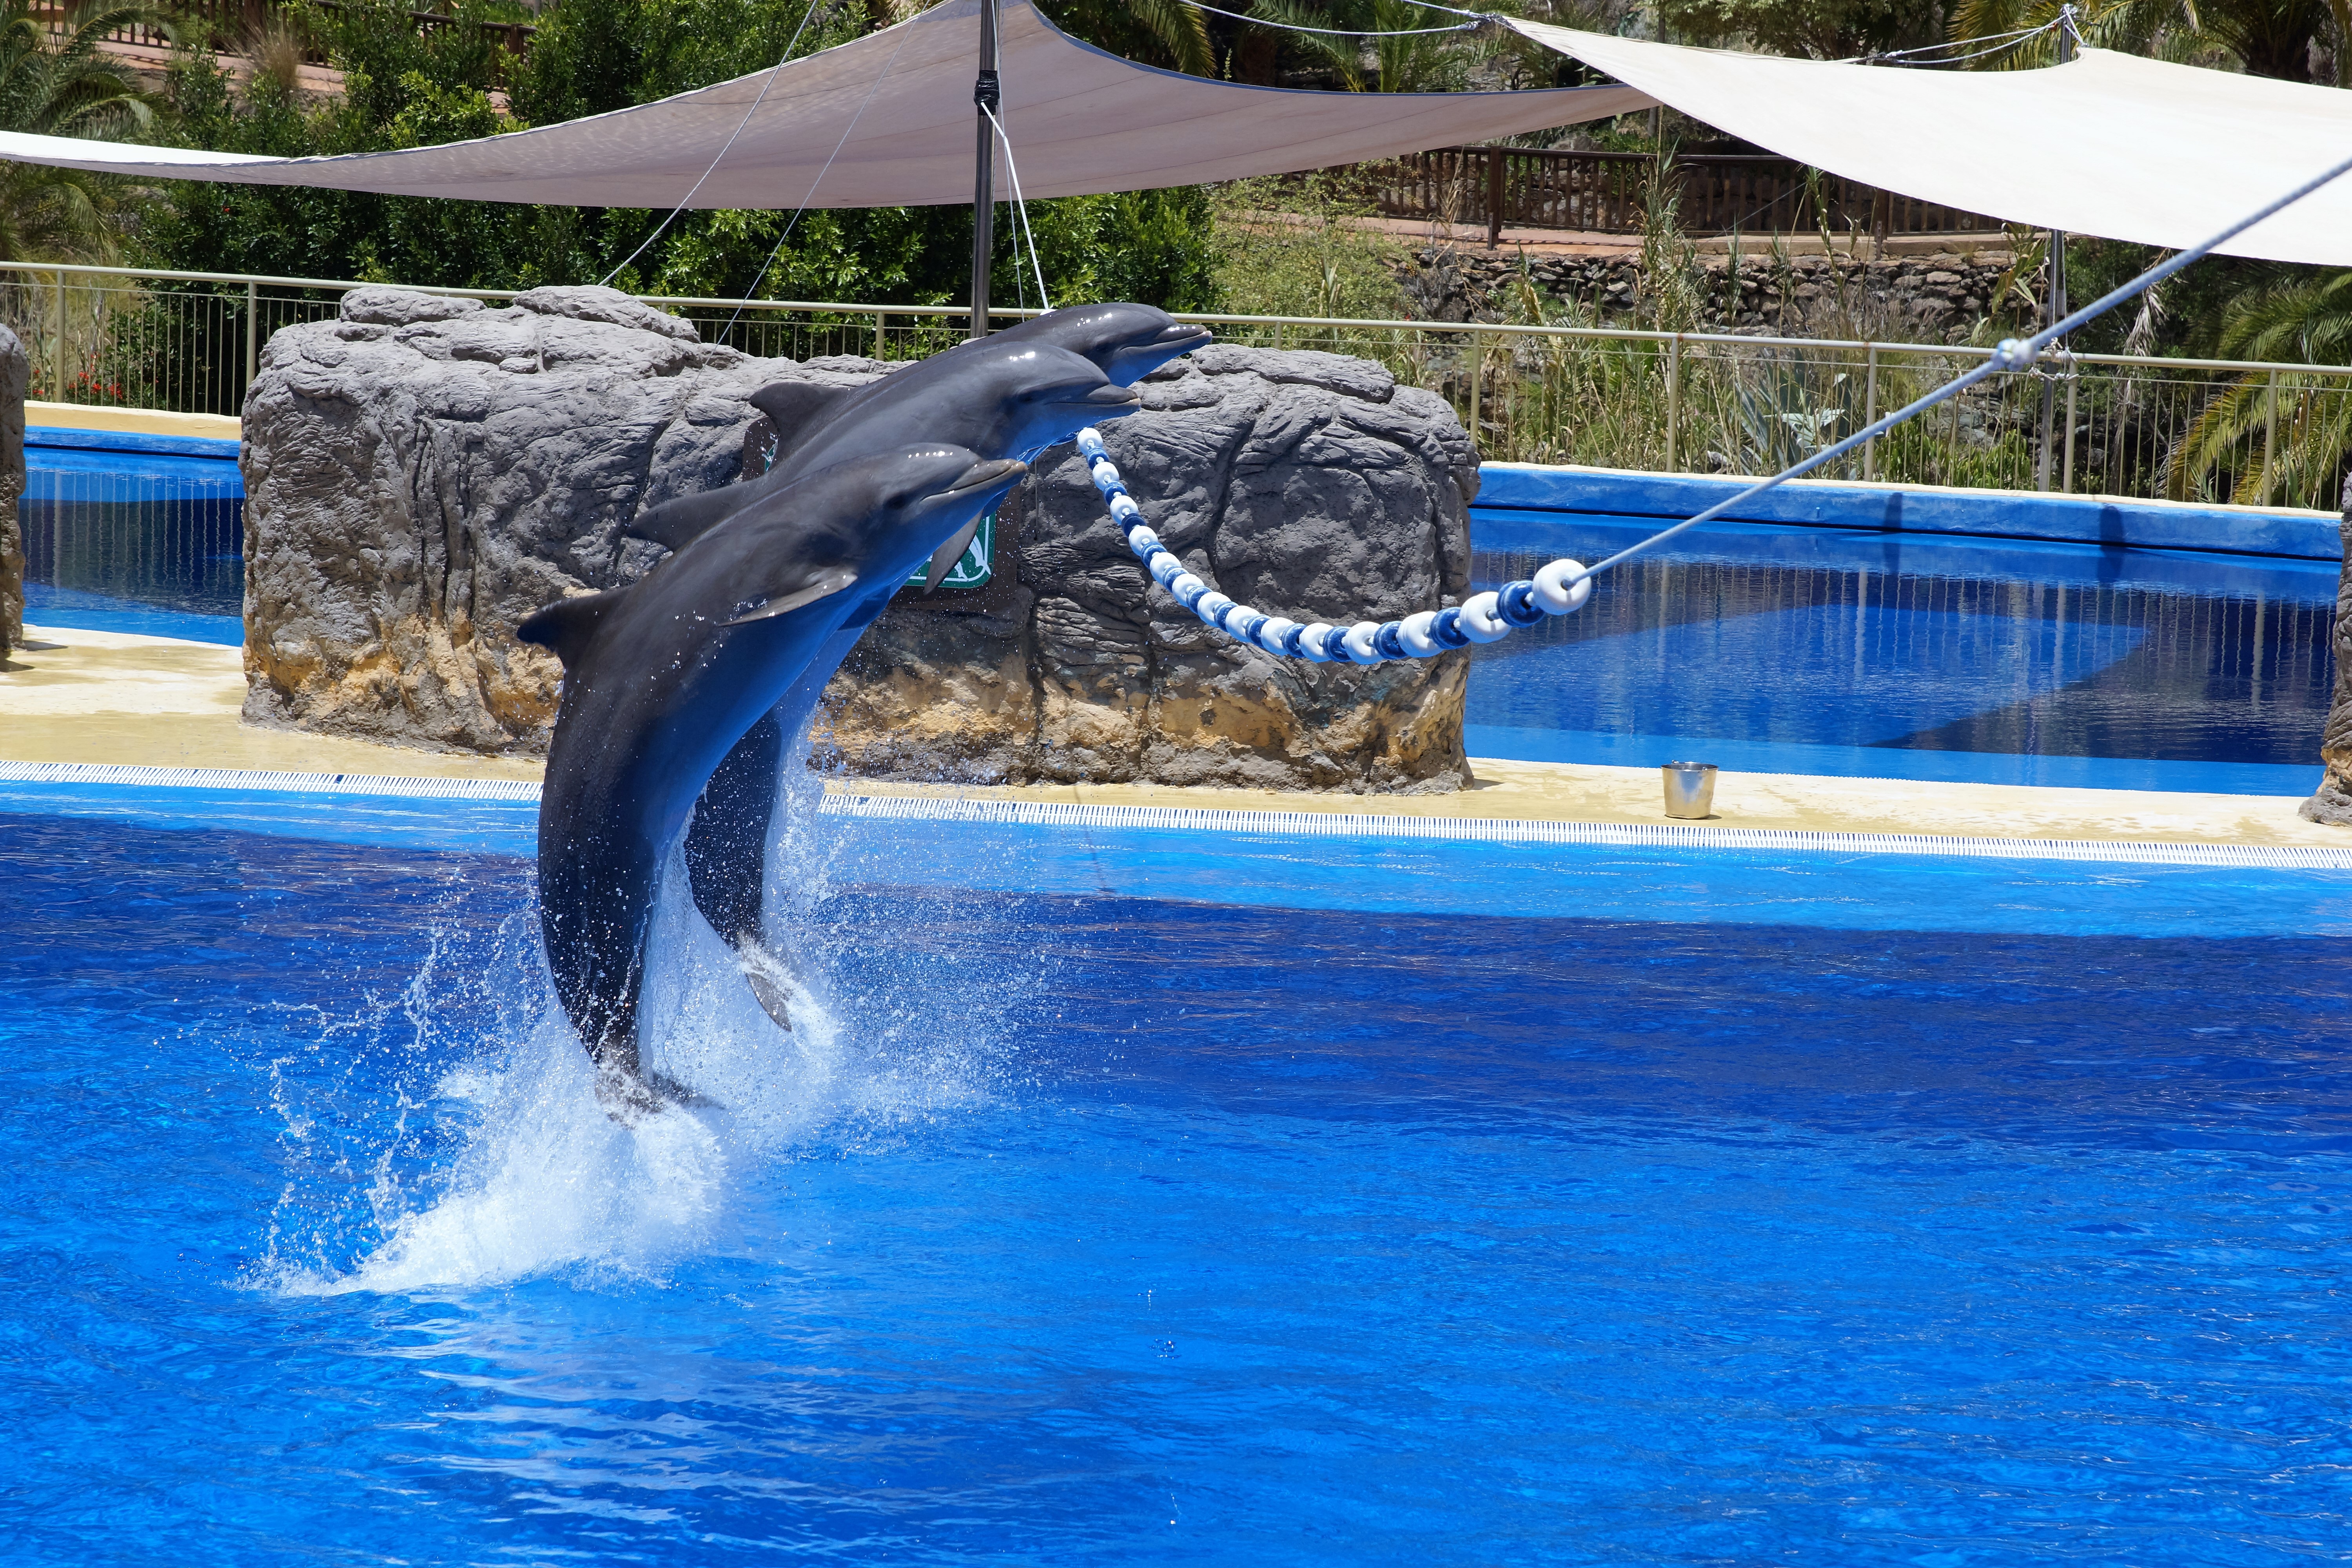
water, zoo, swimming pool, mammal, vertebrate, dolphin, marine mammal, killer whale, whales dolphins and porpoises